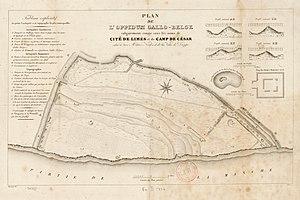
Le camp de César ou cité de Limes est un site retranché antique estimé d'époque celtique et gallo-romaine situé en bord de mer à 3 km au Nord-Ouest de Dieppe, rattaché au lieu-dit dieppois de Puys et à l'ancienne commune de Bracquemont, aujourd'hui fusionnée dans la commune nouvelle de Petit-Caux.